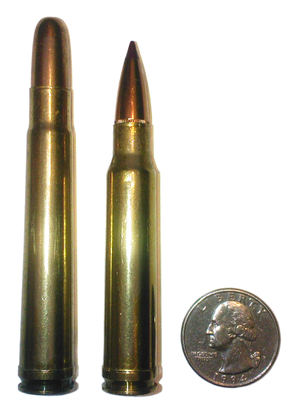
Le .338 Winchester Magnum est un modèle de cartouche destinée à la carabine de chasse modèle 70 Alaskan.
Le calibre .375 Holland & Holland Magnum a été créé par la société britannique Holland & Holland en 1912 sous le nom de .375 Belted Rimless Nitro-Express.